SMS Wacht

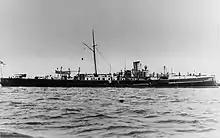
early in her career

With the selection of General Leo von Caprivi to replace the former chief of the (Imperial Admiralty), Albrecht von Stosch, in 1883, the navy began to experiment more seriously with torpedo-armed warships along the lines of the . Caprivi was a proponent of cheaper torpedo boats, and he directed that future avisos should forsake size and gun power in favor of higher speed and torpedo armament. The class was the first design prepared in accordance with Caprivi's directives, and it proved to be a failure, owing to poor seakeeping as a result of its smaller size, and a gun battery that was insufficient to allow them to engage comparable vessels in other fleets.